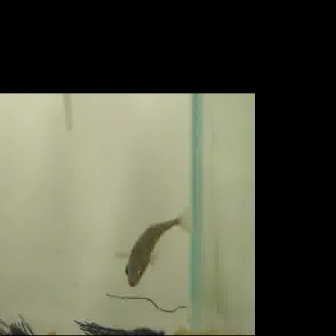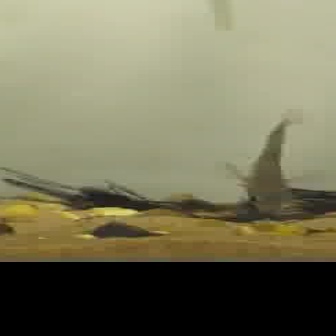
  Please identify the target specified by the bounding box [113,207,192,285] in the first image and locate it in the second image. Return the coordinates in [x_min,y_min,x_max,y_max] format.
Answer: [213,113,311,211]